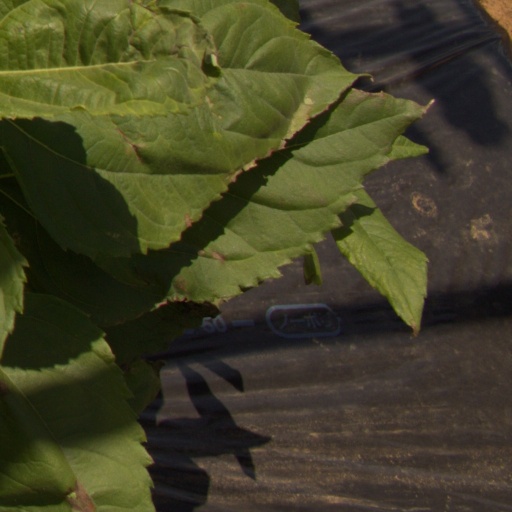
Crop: Jerusalem artichoke